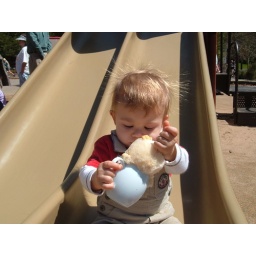
put the duck in the cup